Wholdaia Lake

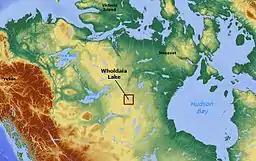

Wholdaia Lake is a lake in the Northwest Territories, Canada. It is drained northward by the Dubawnt River.